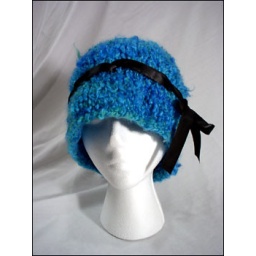
Clouds &amp;amp; Bows Cloche from Boogie Knits, made with red heart bright &amp;amp; lofty in beach